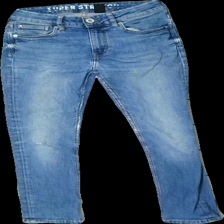
View: front
Type: Jeans
Category: Children
Brand: H&M
Colors: Blue
Material: 100% cott
Pattern: Floral print
Cut: Regular
Size: 146
Stains: Minor
Price range: <50
Recommended usage: Export